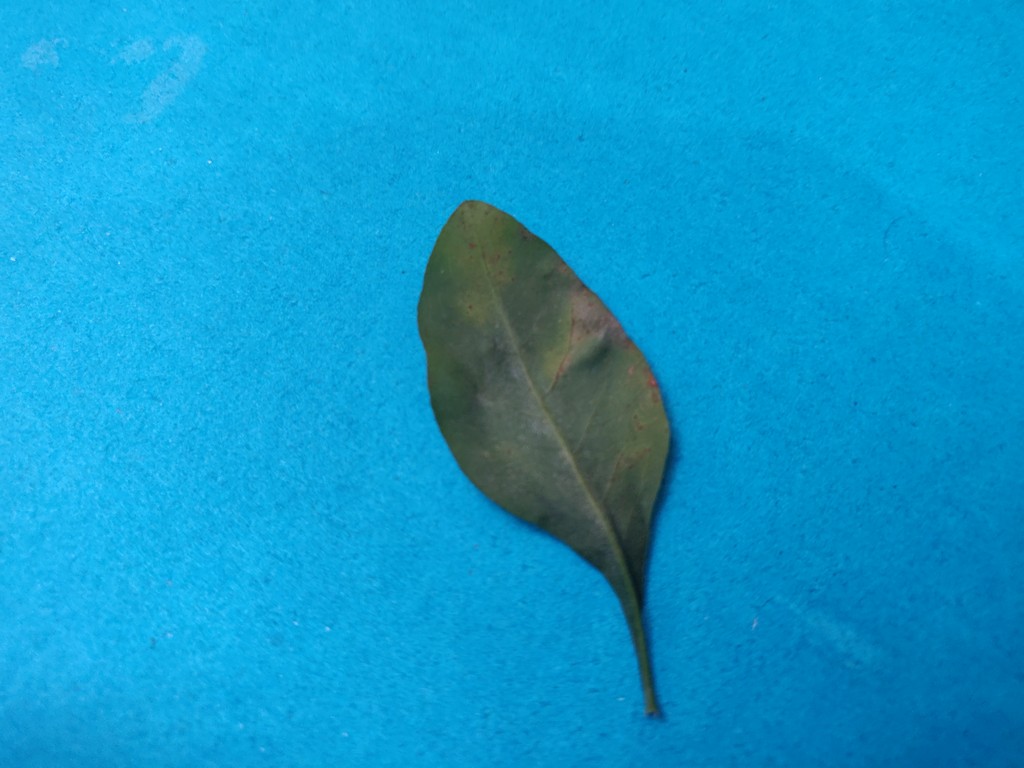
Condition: Unhealthy
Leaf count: single
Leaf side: back